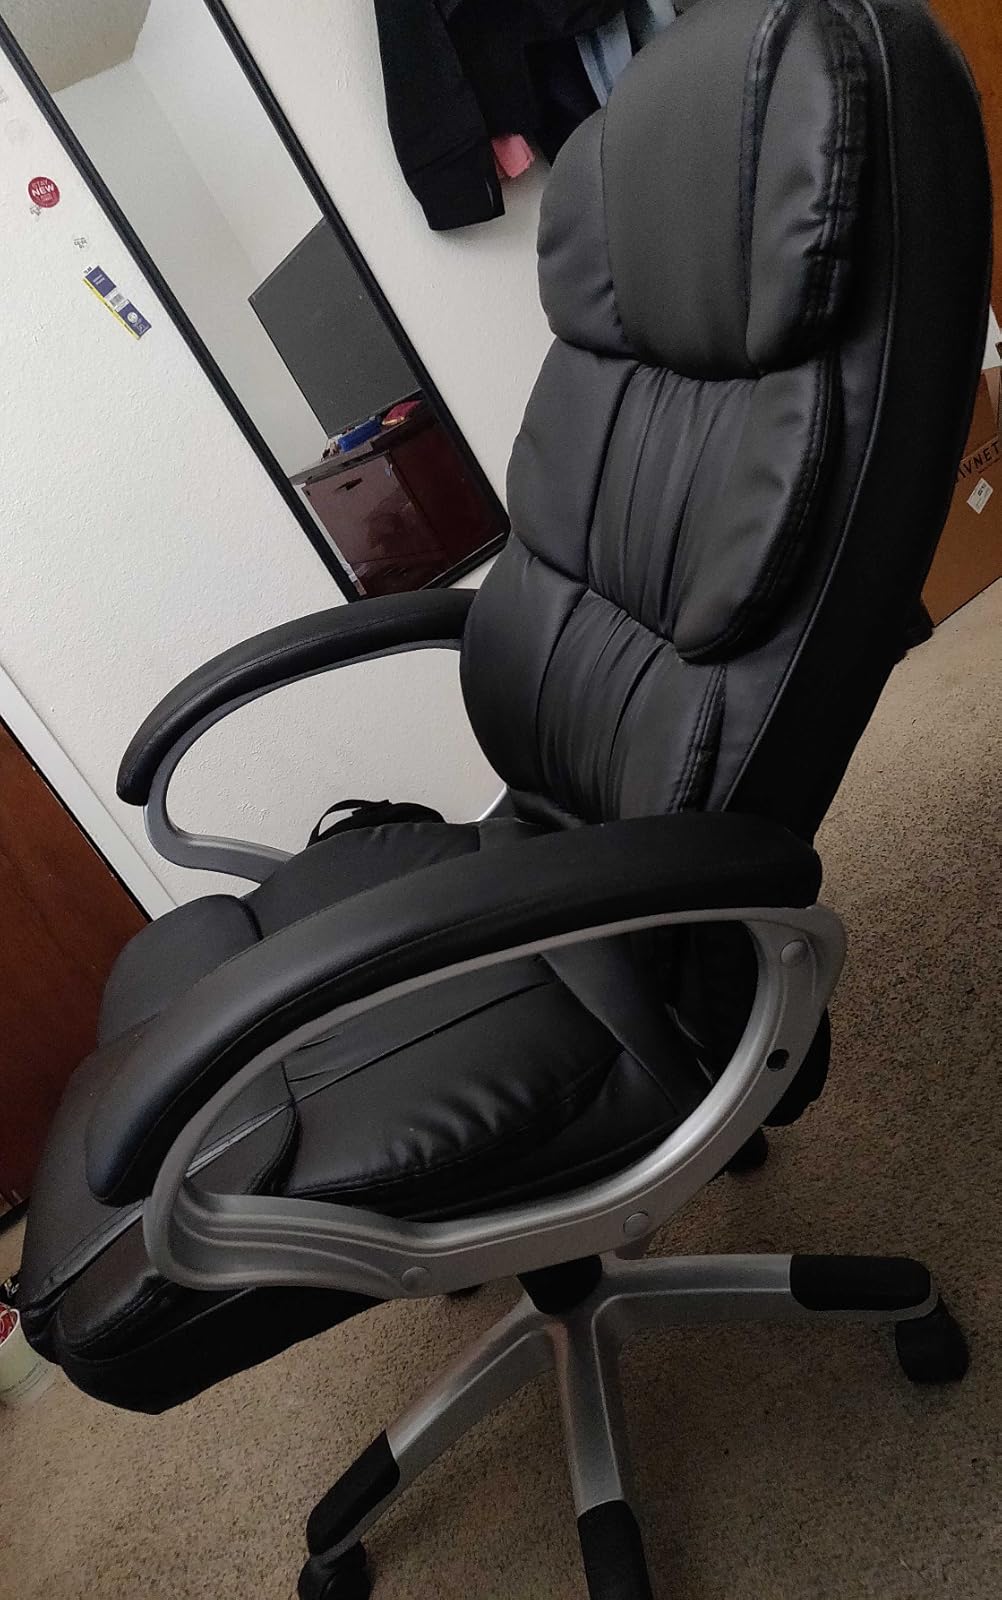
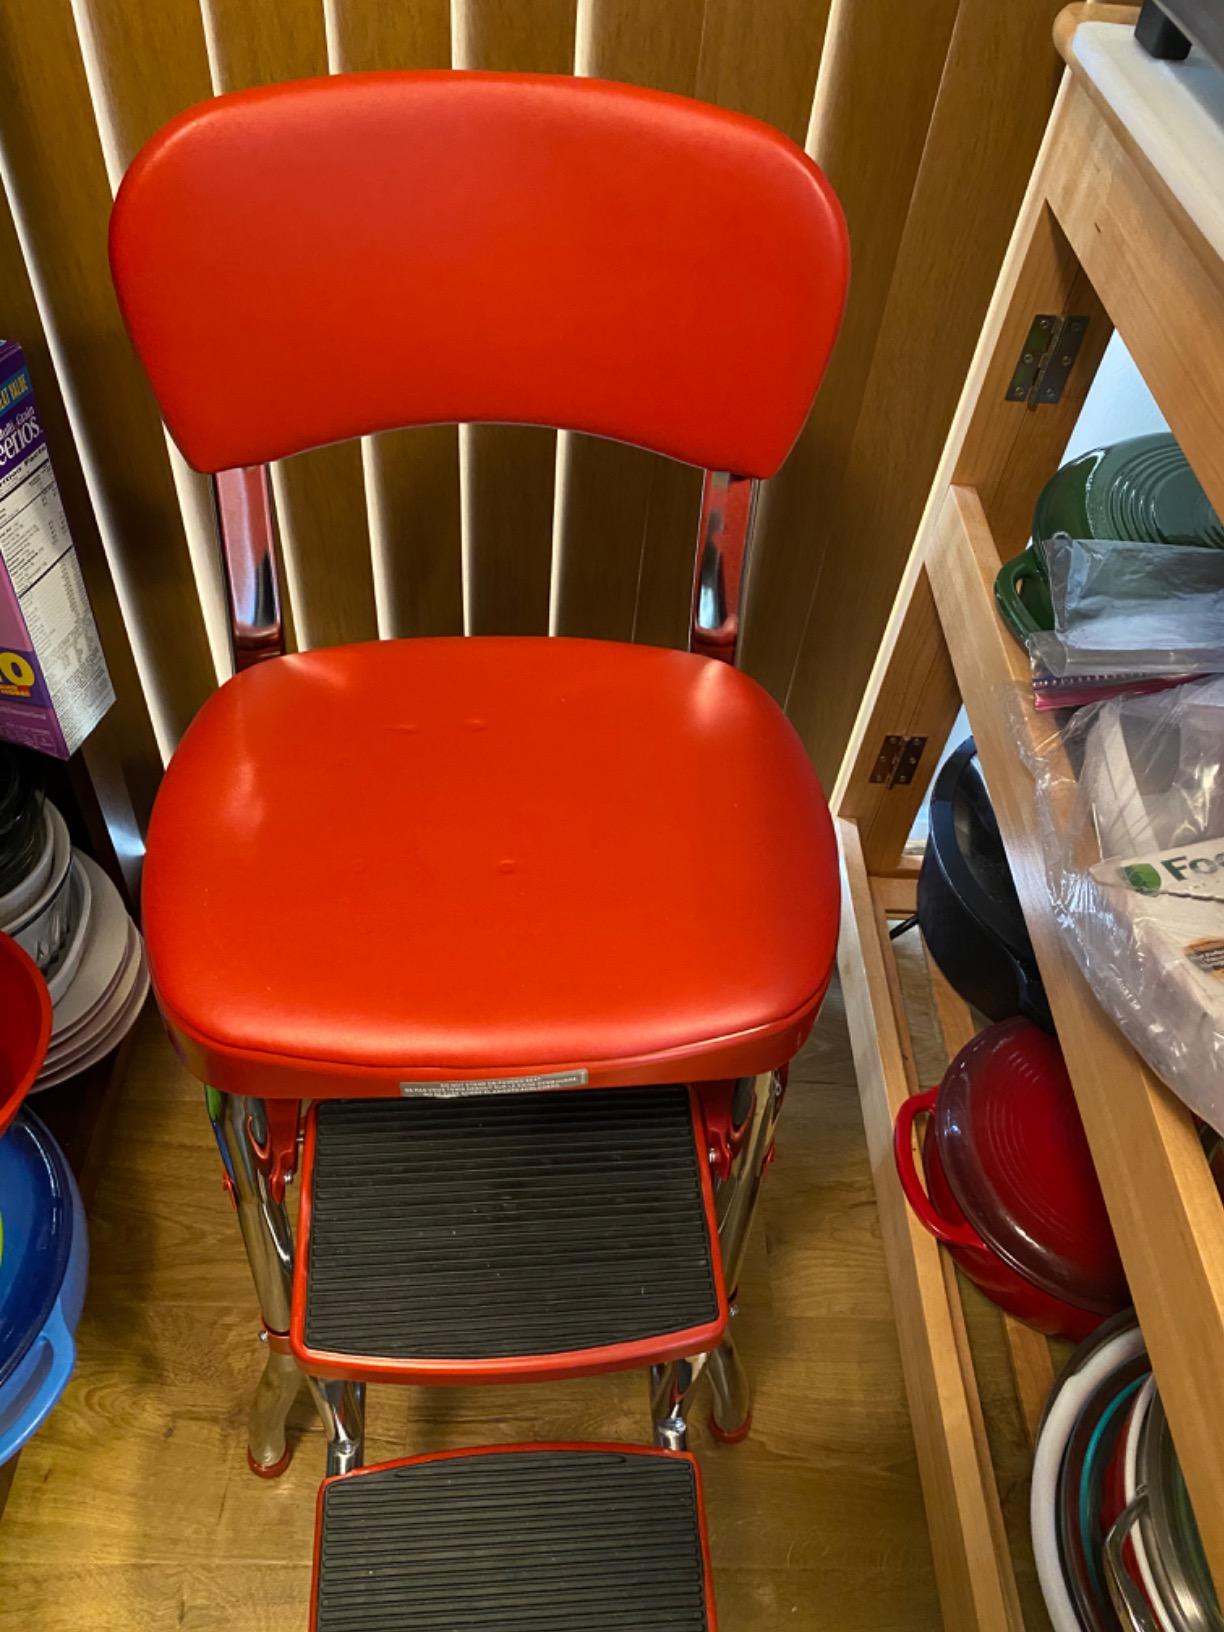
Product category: items_chair
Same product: no